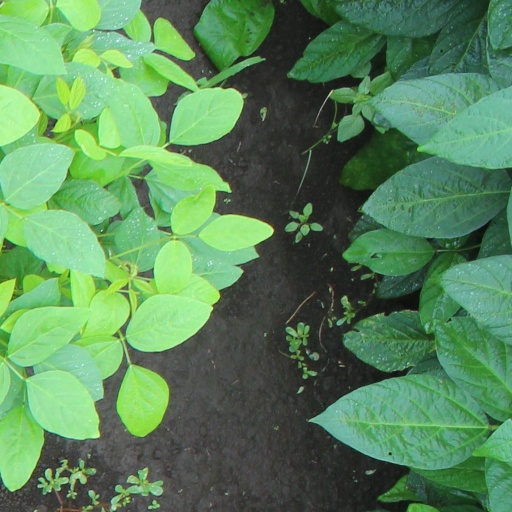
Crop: soybean